Coxeter notation

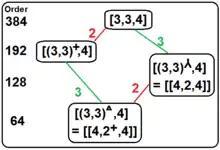
Trionic subgroup relations of [3,3,4

For example, [(3,3),4], [(3,3),4], and [(3,3),4] are subgroups of [3,3,4], index 2, 3 and 6 respectively. The generators of [(3,3),4] ≅ ≅ [8,2,8], order 128, are {02,1,3} from [3,3,4] generators {0,1,2,3}. And [(3,3),4] ≅ , order 64, has generators {02,1021,3}. As well, [3,4,3] ≅ [(3,3),4].